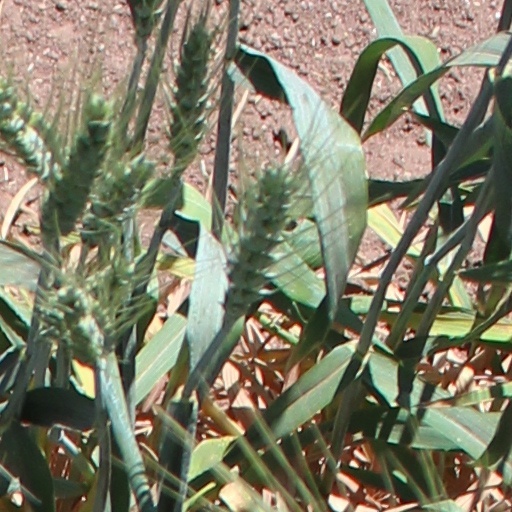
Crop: wheat